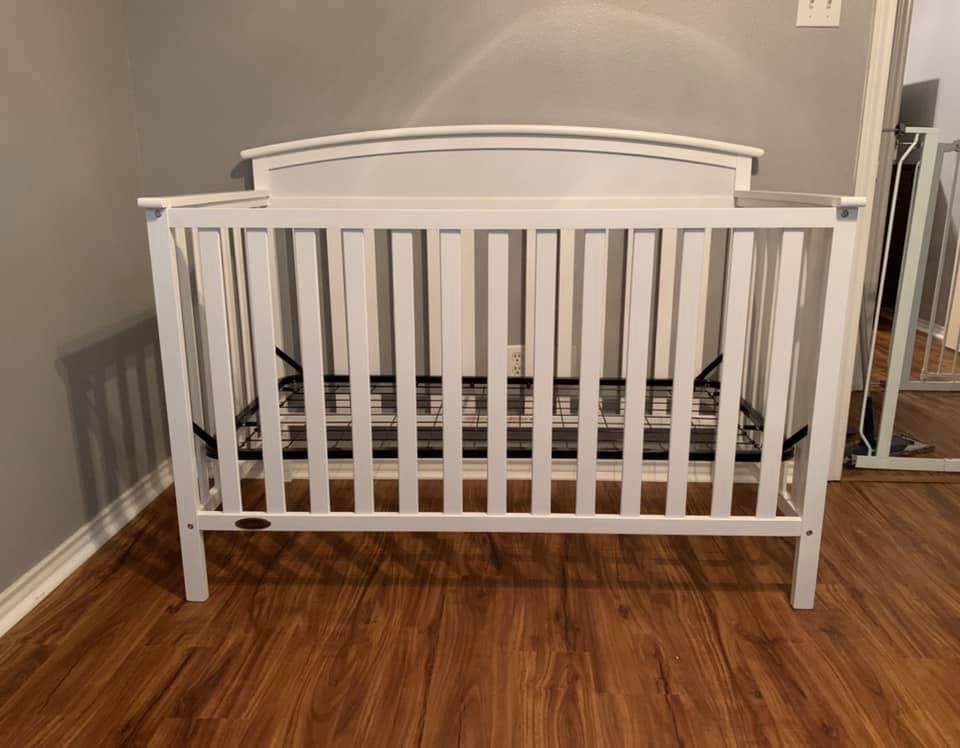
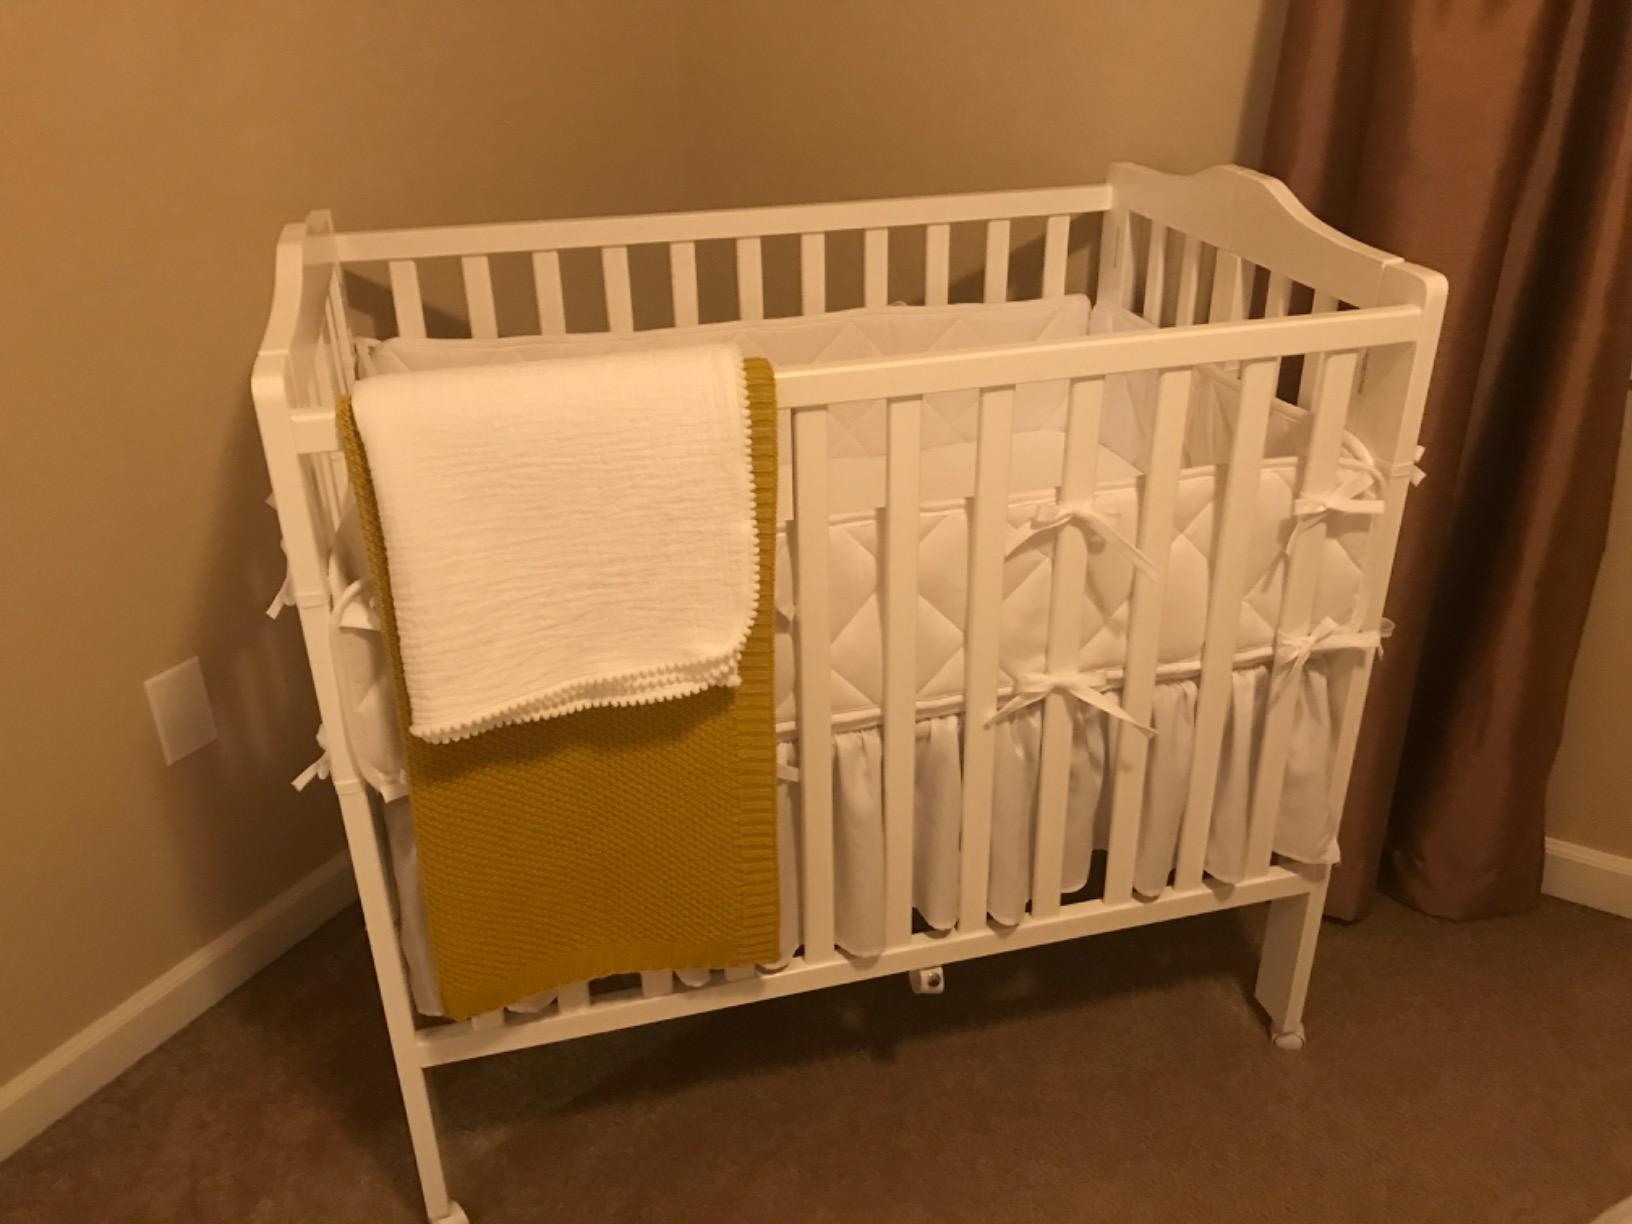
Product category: products_crib
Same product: no